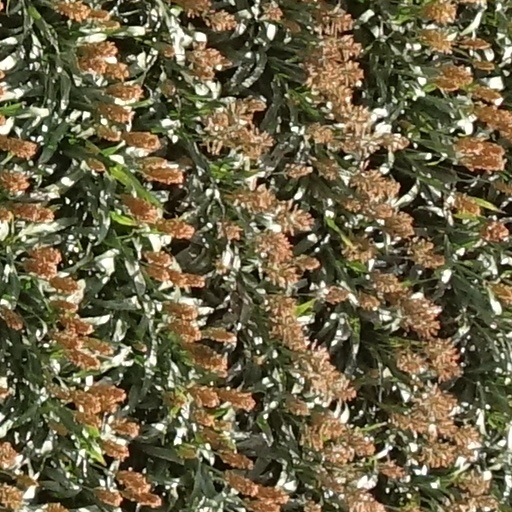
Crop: sorghum